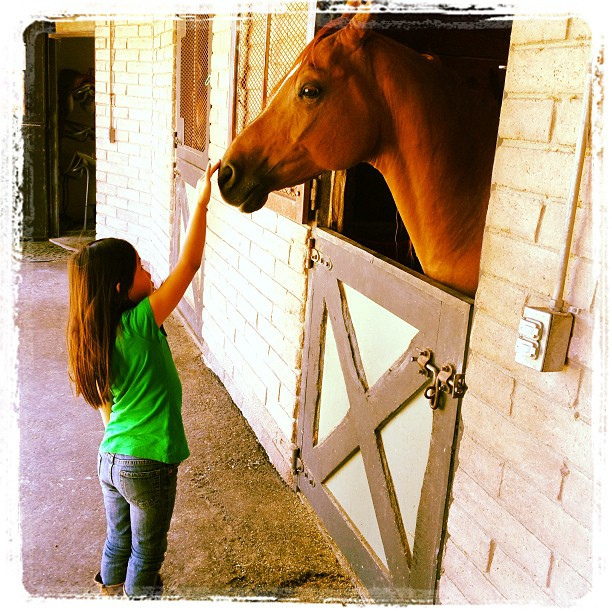
user: Given an image and a question. Answer the question in a short answer. Question: What fruits do these animals eat? Short Answer:
assistant: apple